Freemasonry and women

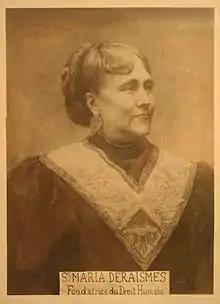
Maria Deraismes

A similar story was published about Catherine Babington, first in her obituary, in Shelby, North Carolina, in 1886, then in a short book by her son outlining her masonic career. Hailed as the only female mason in the United States, she is said to have obtained the secrets at the age of 16 by hiding in her uncles' lodge room in Princess, Kentucky. Having lost her father at an early age, she spent much of her childhood at her grandfather's house, where she became a favourite of her uncles. They attended a lodge in an unused chapel above Catherine's school-room, which she often helped them clean. As a teenager, Catherine Sweet (Babington being her married name) attended lodge meetings for a year, hiding in the old pulpit, finally being discovered when one of her uncles returned unexpectedly for a rifle he had left in the ante-room. Being questioned by the lodge, it was discovered that she had committed much of the ritual to memory, and was, like Anderson, made a mason to swear her to secrecy, but in this instance not admitted to membership of the lodge. The sole source of the story is her son, and much of the detail remains unconfirmed. There is no account or recollection of such a lodge room in or around Princess.